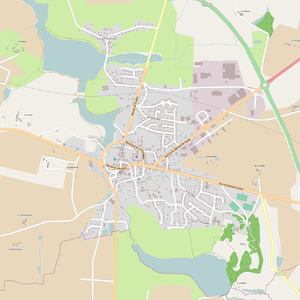
Carte de la ville de Pouancé, en Maine-et-Loire.
Pouancé est une ancienne commune française, située dans le département de Maine-et-Loire, dans la région des Pays de la Loire. Elle est le chef-lieu du canton de Pouancé. Ses habitants sont appelés les Pouancéens.